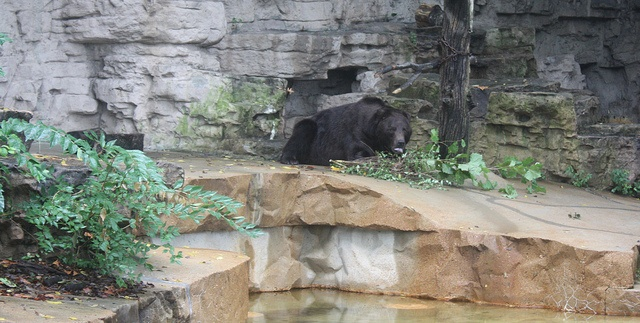
A large black bear laying down while he eats
A black bear sitting on a rock surface.
A large black bear standing in a enclosure at a zoo.
A bear rests in his enclosure at the zoo.
A bear rests next to a tree on a rock.